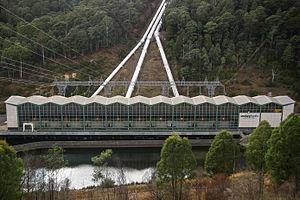
Le secteur de l'énergie en Australie joue un rôle majeur dans l'économie du pays : les exportations de produits énergétiques ont atteint 102 milliards de dollars australiens en 2017-18 ; leurs destinations principales ont été le Japon, la Chine, la Corée du Sud, l'Inde, le reste de l'Asie, l'Union européenne.